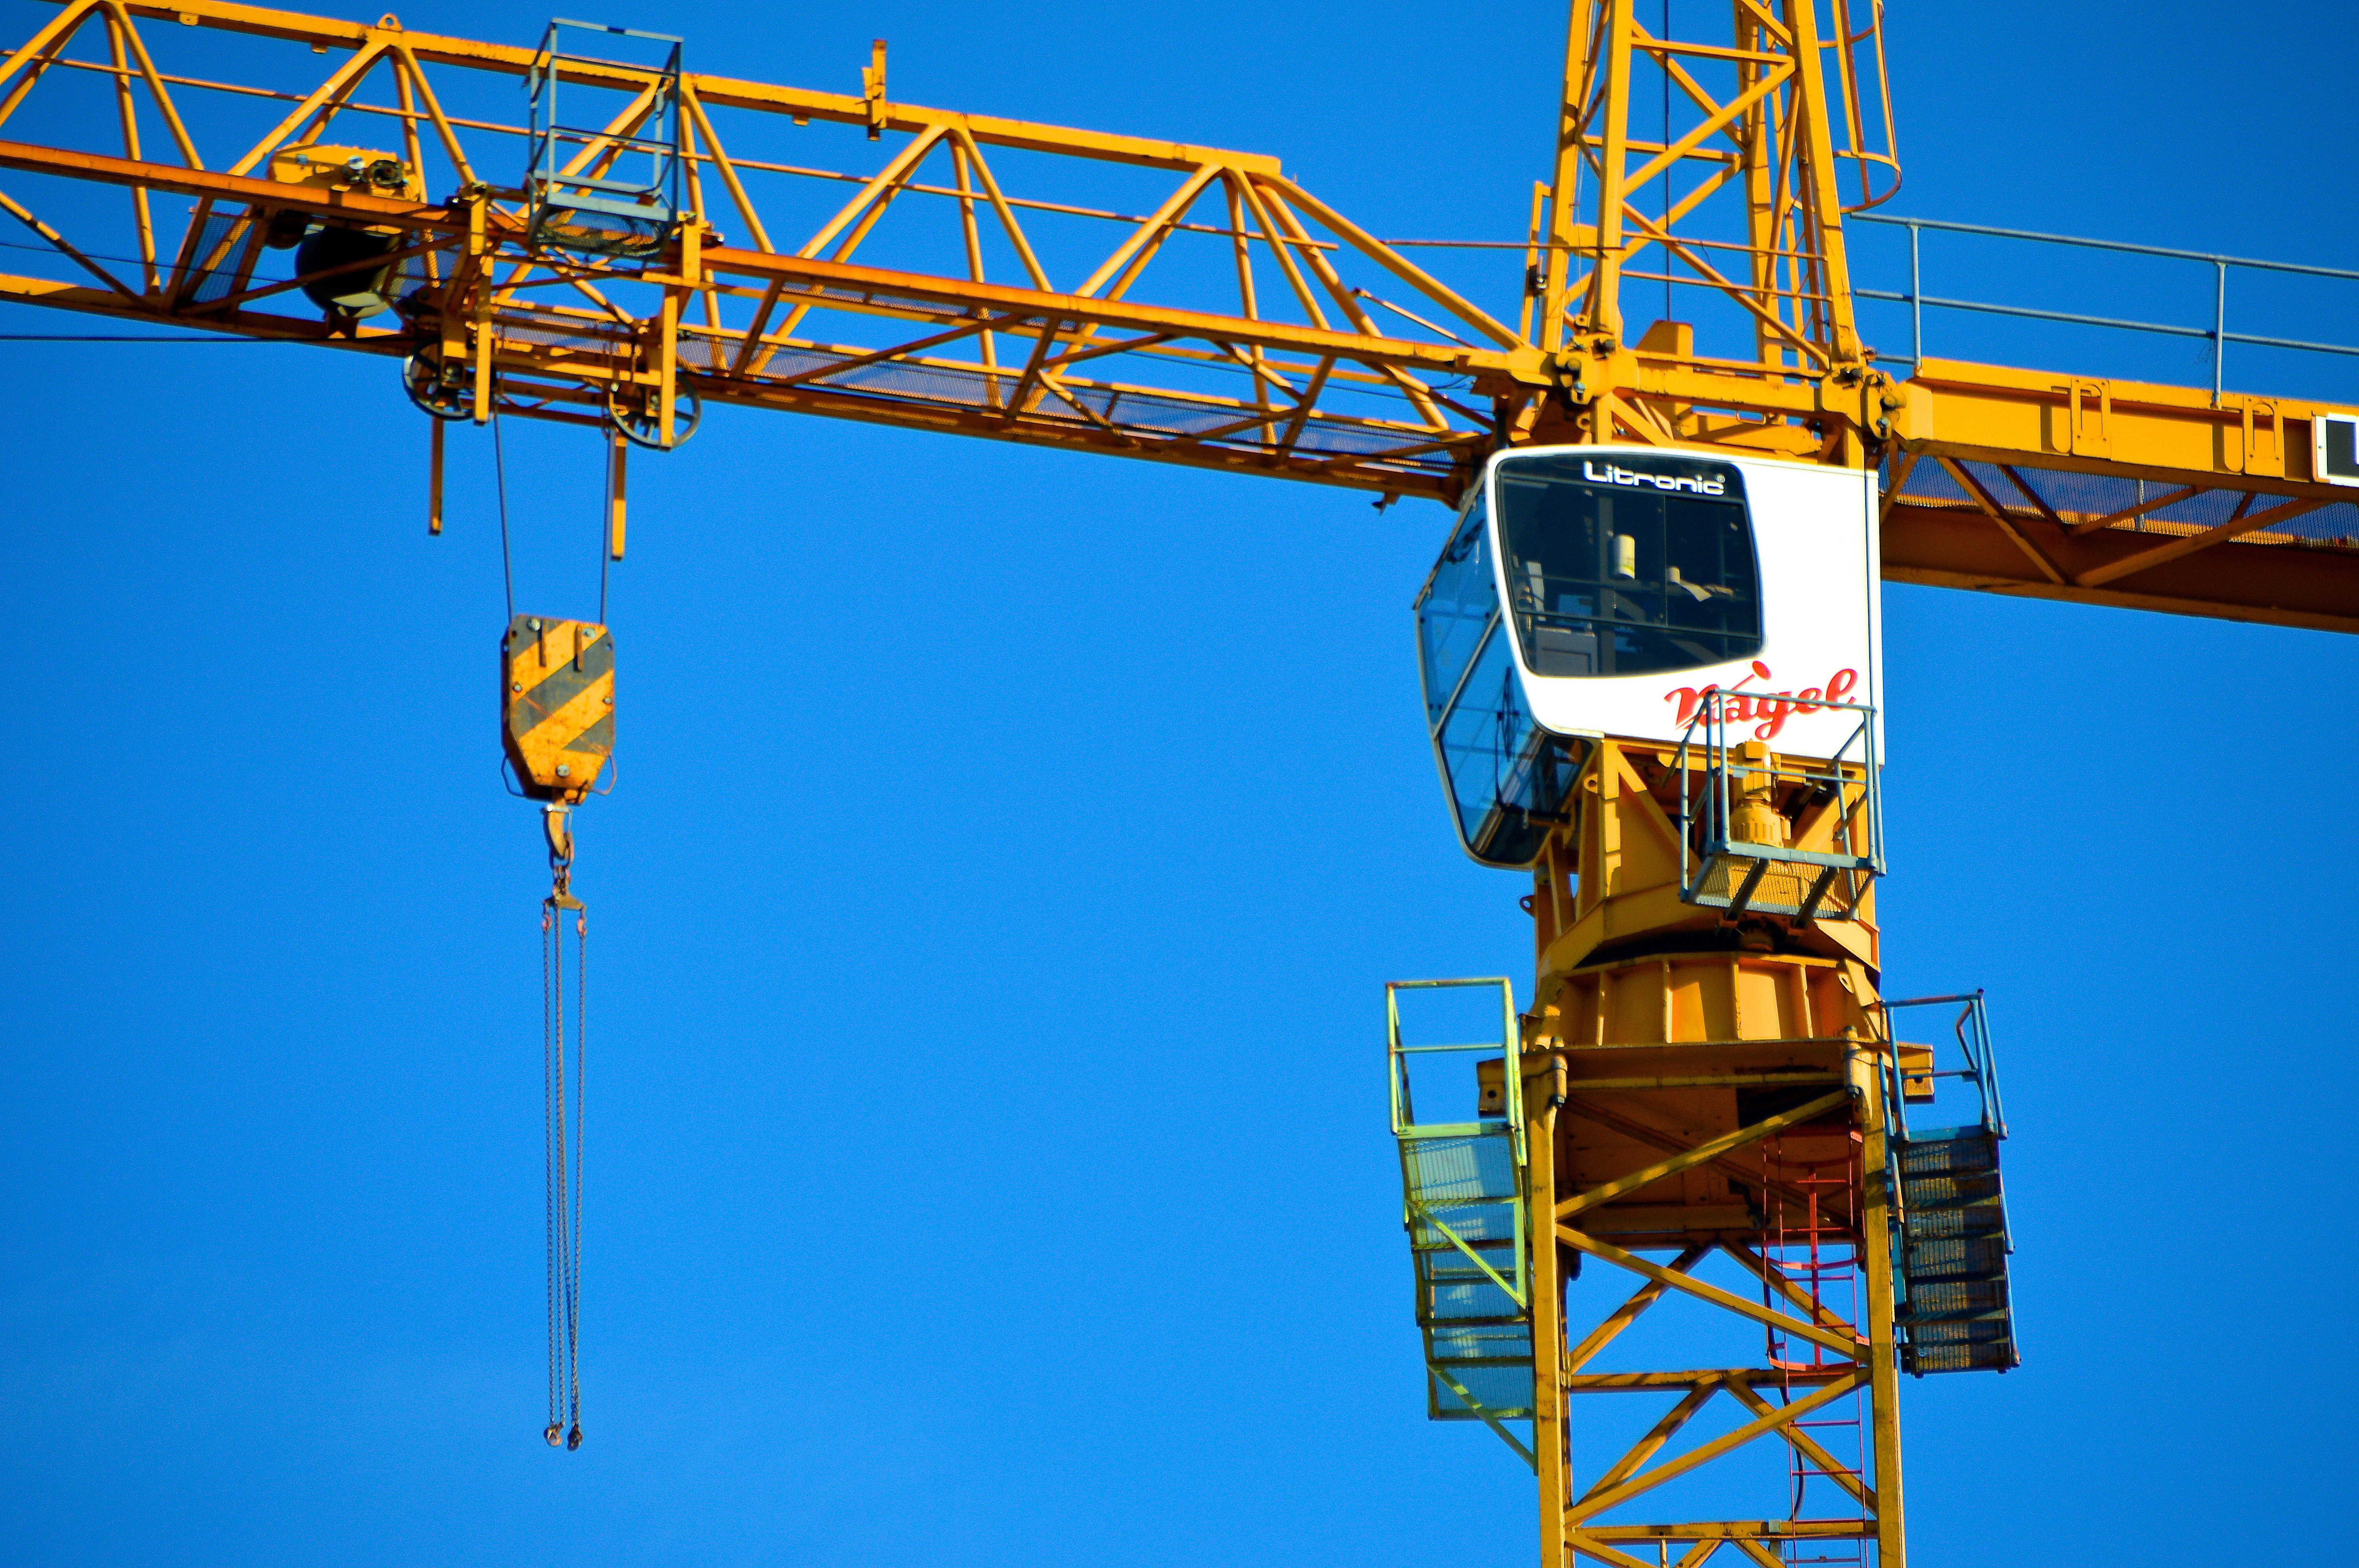
architecture, sky, vehicle, mast, electricity, crane, site, boom, kranhaus, driver's cab, high up, construction equipment, building construction, crane cab, urban planning